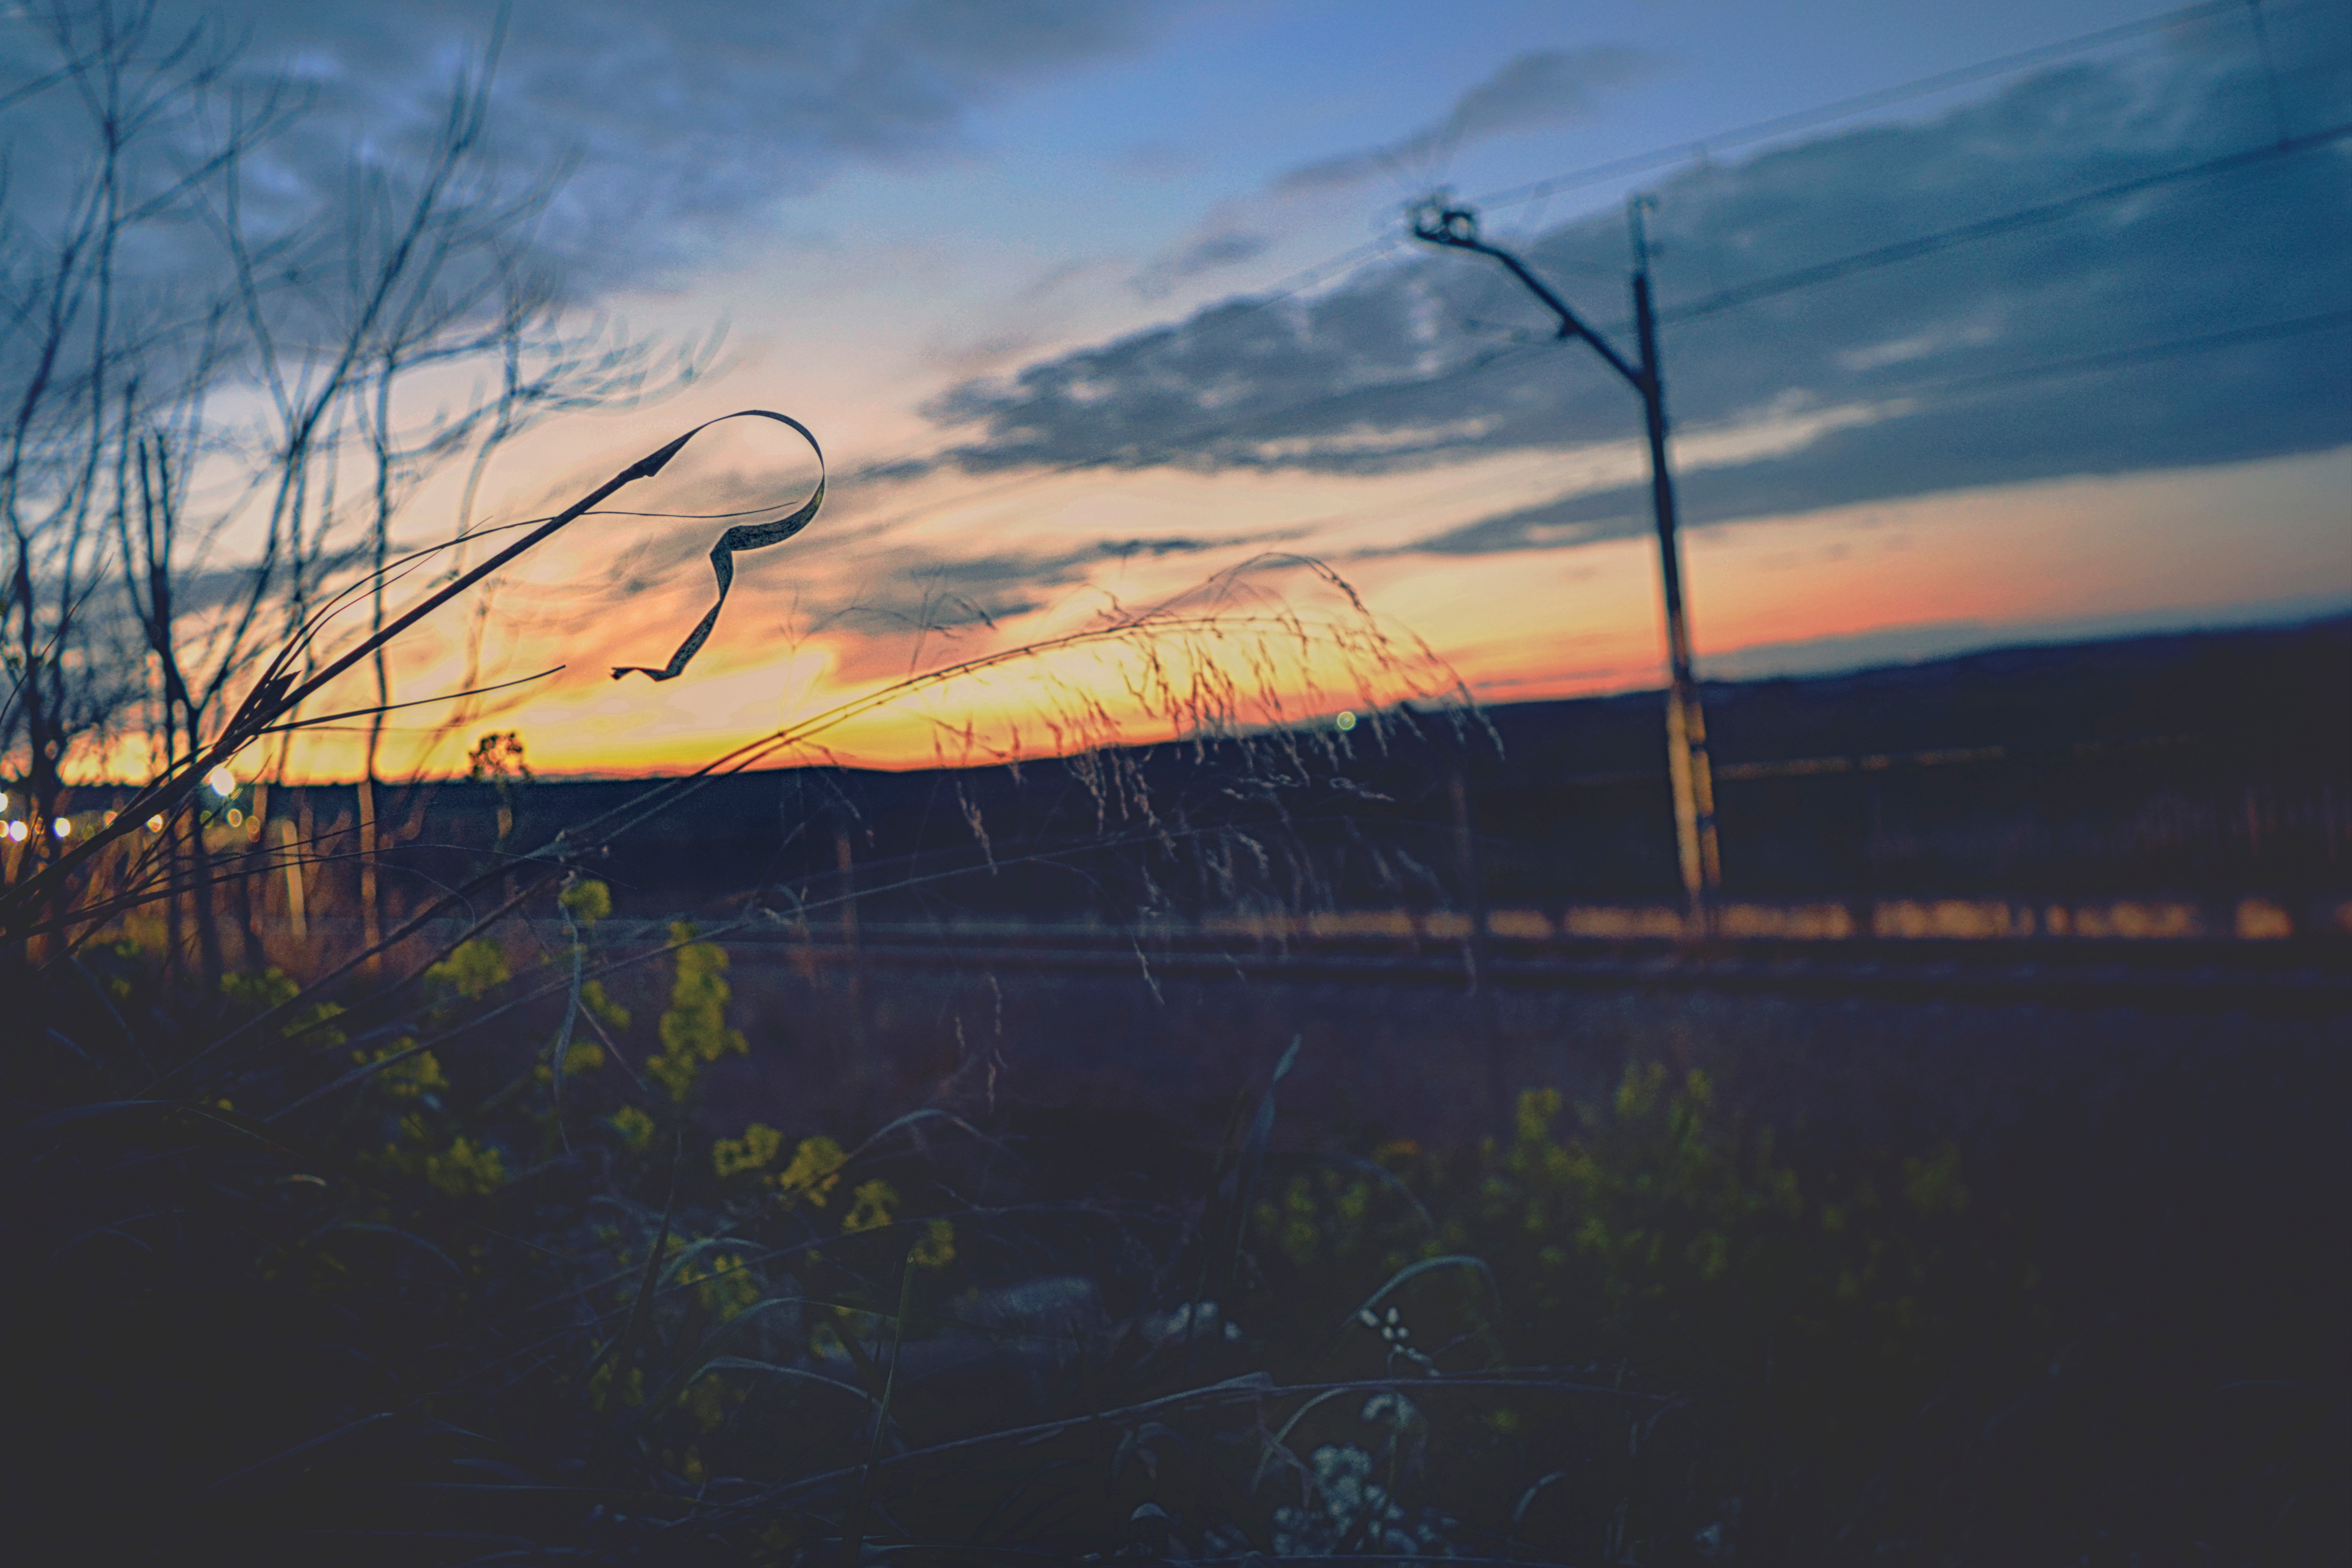
sea, nature, horizon, cloud, sky, sunrise, sunset, sunlight, morning, wave, wind, dawn, dusk, evening, reflection, atmospheric phenomenon, atmosphere of earth